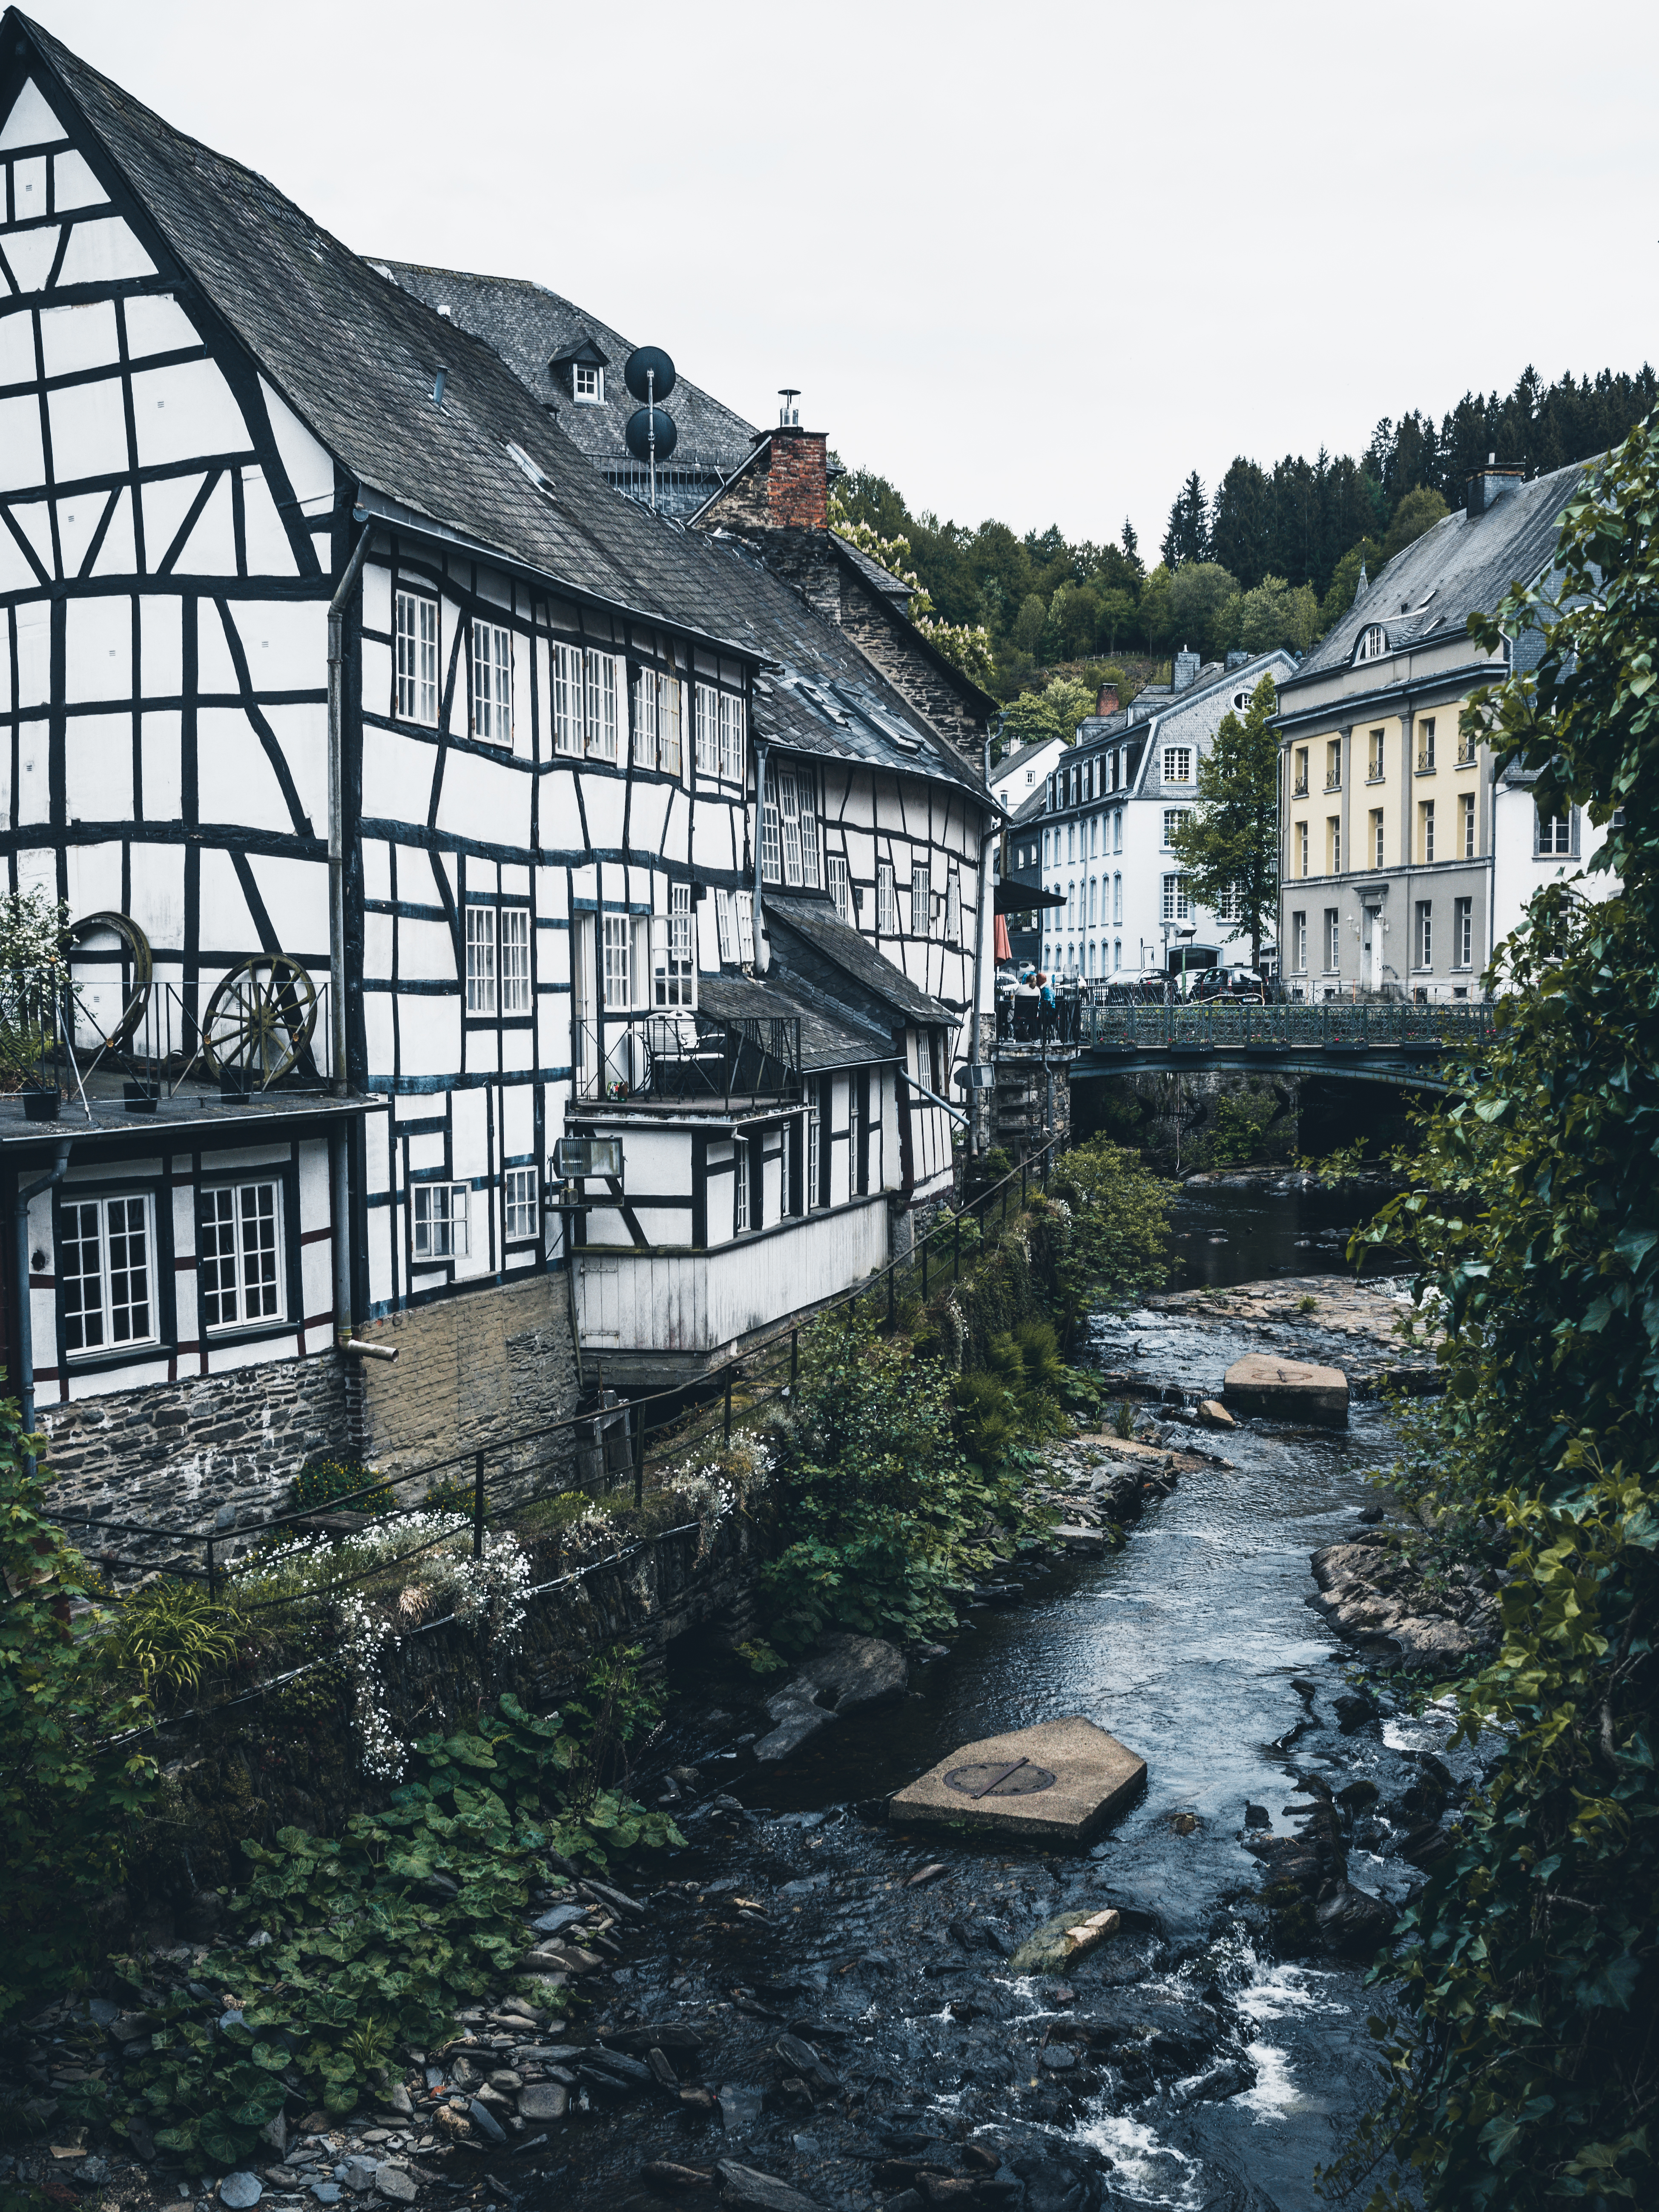
neighbourhood, building, stream, town, house, roof, residential area, watercourse, channel, riparian zone, arroyo, creek, home, river, stream bed, village, fluvial landforms of streams, suburb, cottage, tributary, mountain river, mountain village, daylighting